Semiconductor industry in Taiwan

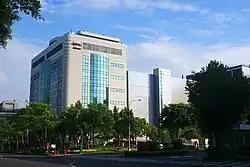
TSMC Fab 5

In the 1970s, policy decisions by technocrats like Li Kwoh-ting helped Taiwan pivot from low-tech manufacturing to high-tech industries. The 1976 RCA Project, one of the first significant policy shifts, facilitated critical technology transfer from the U.S., which led to Taiwan’s first IC plant and laid the groundwork for technological self-reliance. Further early developments included the founding of the Industrial Technology Research Institute (1973), United Microelectronics Corporation (1980), and the Hsinchu Science Park (1980).